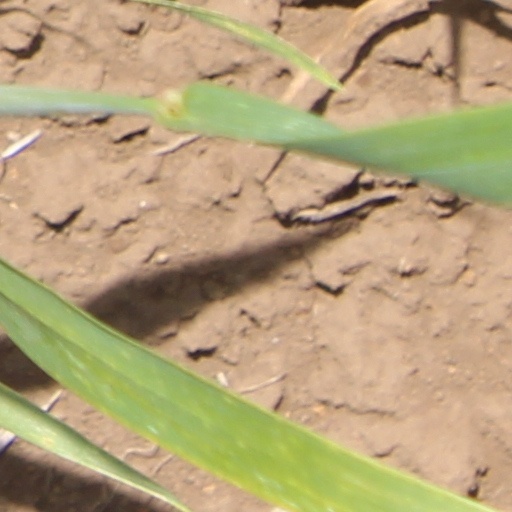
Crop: wheat